Alessandro Ballan

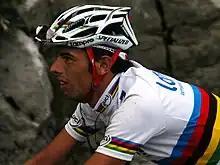
Ballan at the 2009 Tour de France

As if suffering from the curse of the rainbow jersey, Ballan was diagnosed with cytomegalovirus in March 2009 and as a result was unable to contest that year's Spring Classics and Giro. During the Tour de France he had an average performance, only coming into the picture in the 19th stage as part of a breakaway which was caught before the finish line.